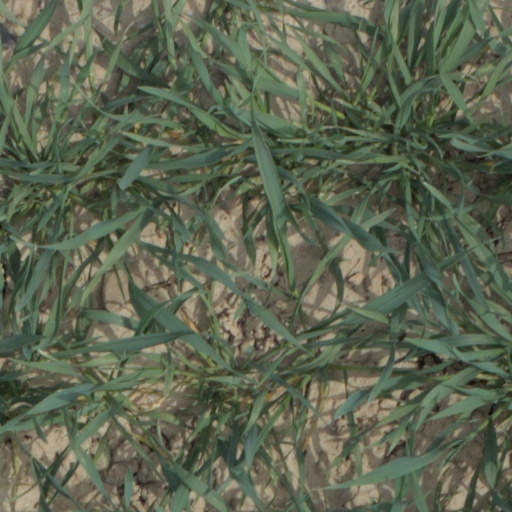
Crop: wheat